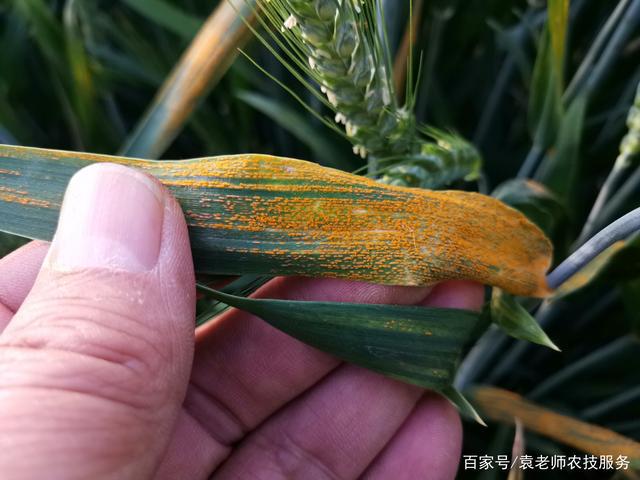
Plant: Wheat
Disease: wheat stripe rust